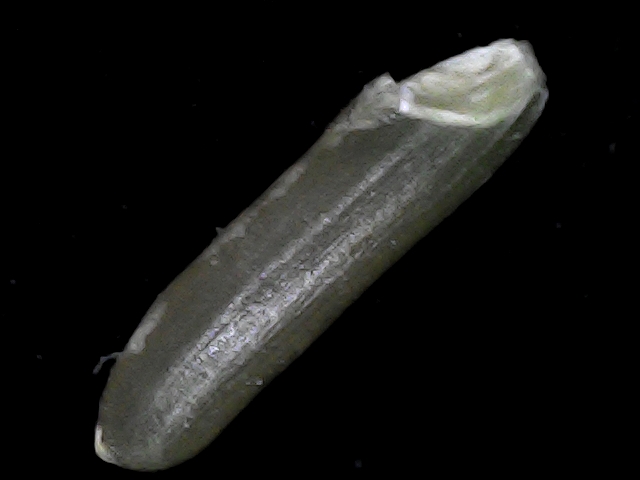
Rice variety: BD70